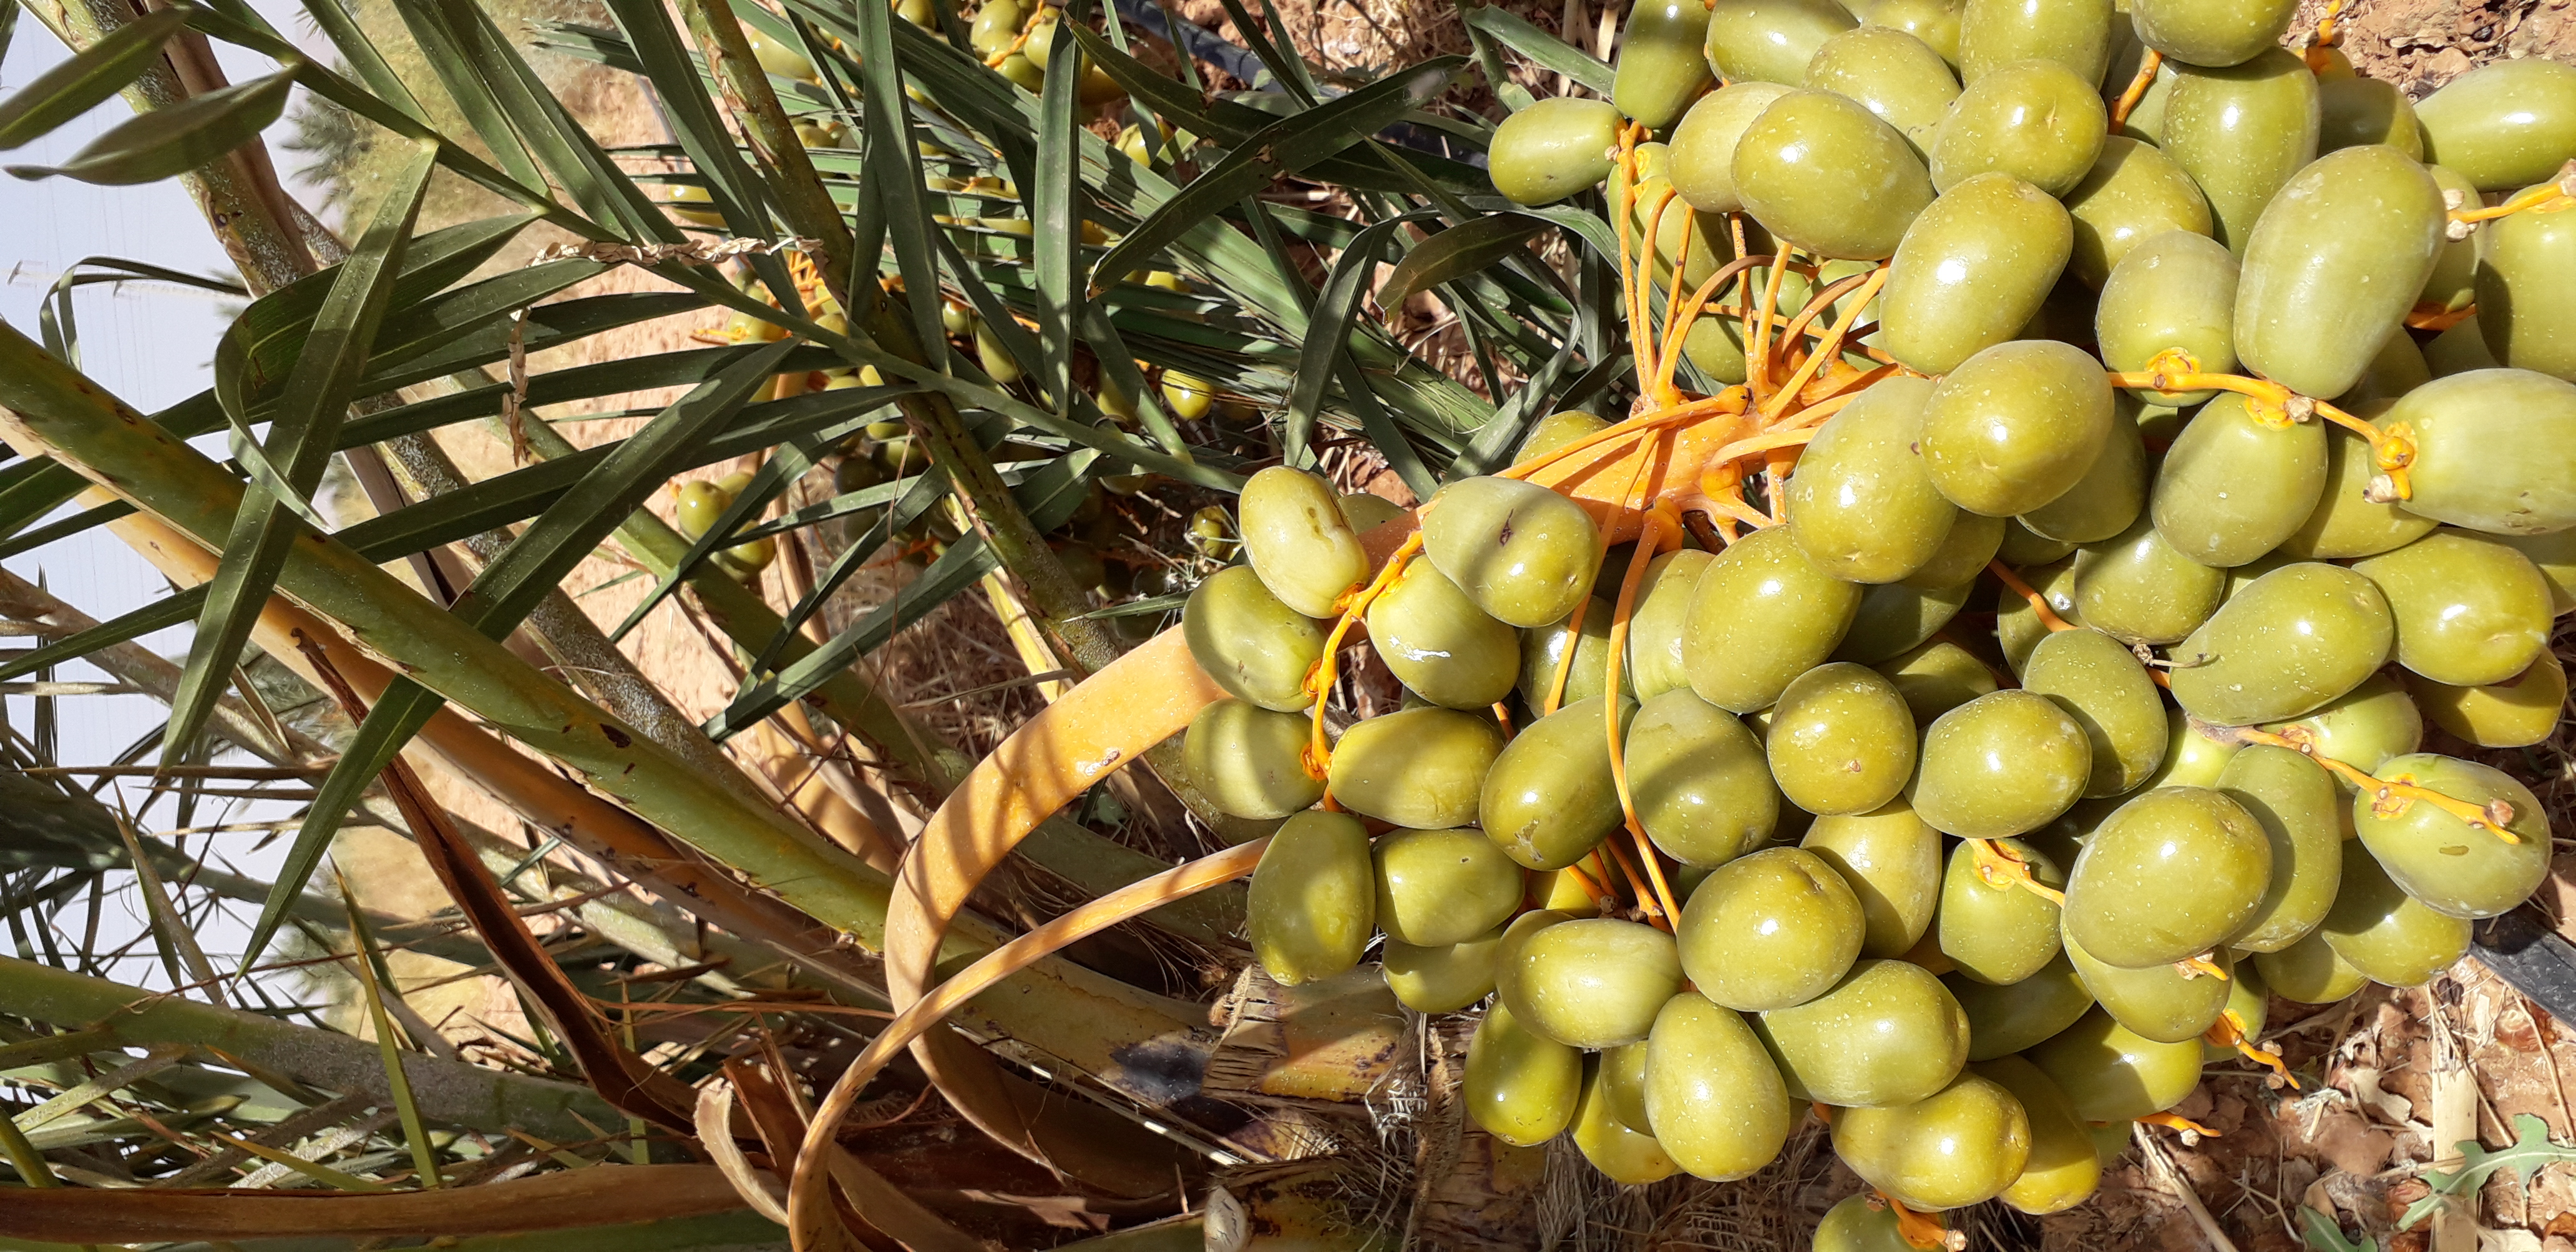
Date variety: Boufagous